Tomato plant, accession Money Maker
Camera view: tilt-top (135 deg); turntable rotation: 0 degrees
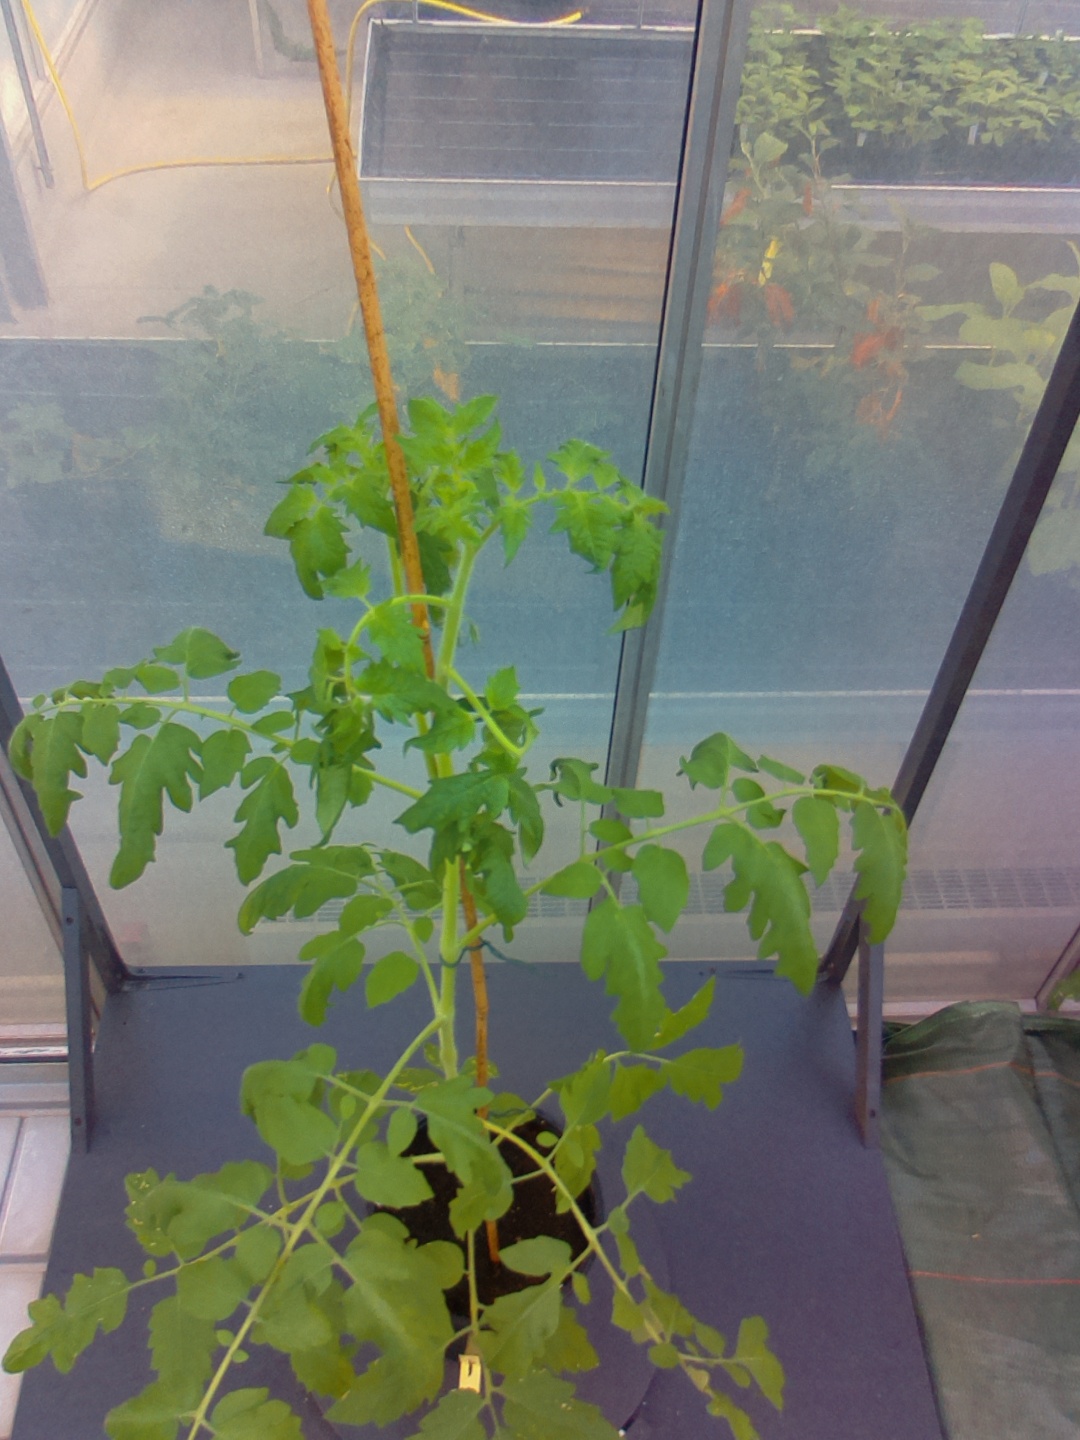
BBCH growth stage 53: 3 inflorescences visible